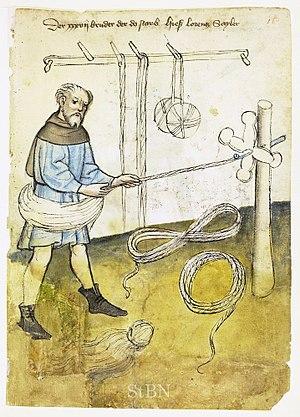
Un cordier est un ouvrier fabricant de la corde, des cordages ou des câbles.